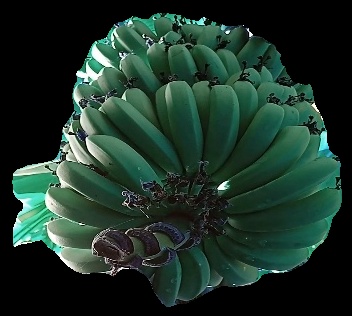
Variety: pachbale
Grade: grade1